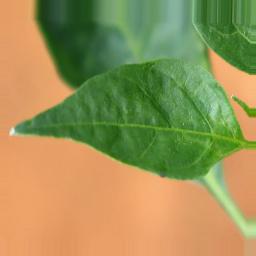
Label: healthy